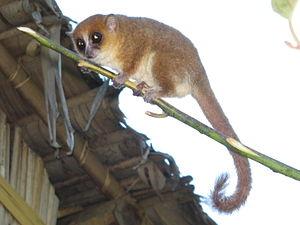
Le microcèbe du GERP est une toute petite espèce de primate lémuriforme endémique de la forêt de Sahafina, à Madagascar. Il mesure moins de 10 cm. Son pelage arbore des teintes marron-gris.
Toutes les espèces de lémuriens sont des primates strepsirrhiniens endémiques de Madagascar. Elles vont du Microcèbe de Mme Berthe, le plus petit primate du monde, jusqu'à l'Indri. Toutefois, les espèces récemment éteintes avaient une taille beaucoup plus grande. En 2010, cinq familles, 15 genres et 101 espèces et sous espèces de lémuriens sont officiellement reconnus. Sur les 111 espèces et sous-espèces, l'Union internationale pour la conservation de la nature en classe huit comme en danger critique d'extinction, 18 en danger, 15 vulnérables, quatre quasi menacées, huit de préoccupation mineure, 41 sont considérées de données insuffisantes, et sept n'ont pas encore été évaluées. Entre 2000 et 2008, 39 nouvelles espèces ont été décrites et neuf autres taxons sont redevenus valides.